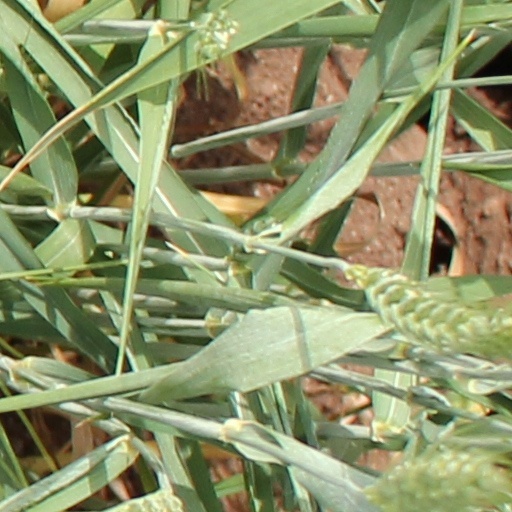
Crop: wheat